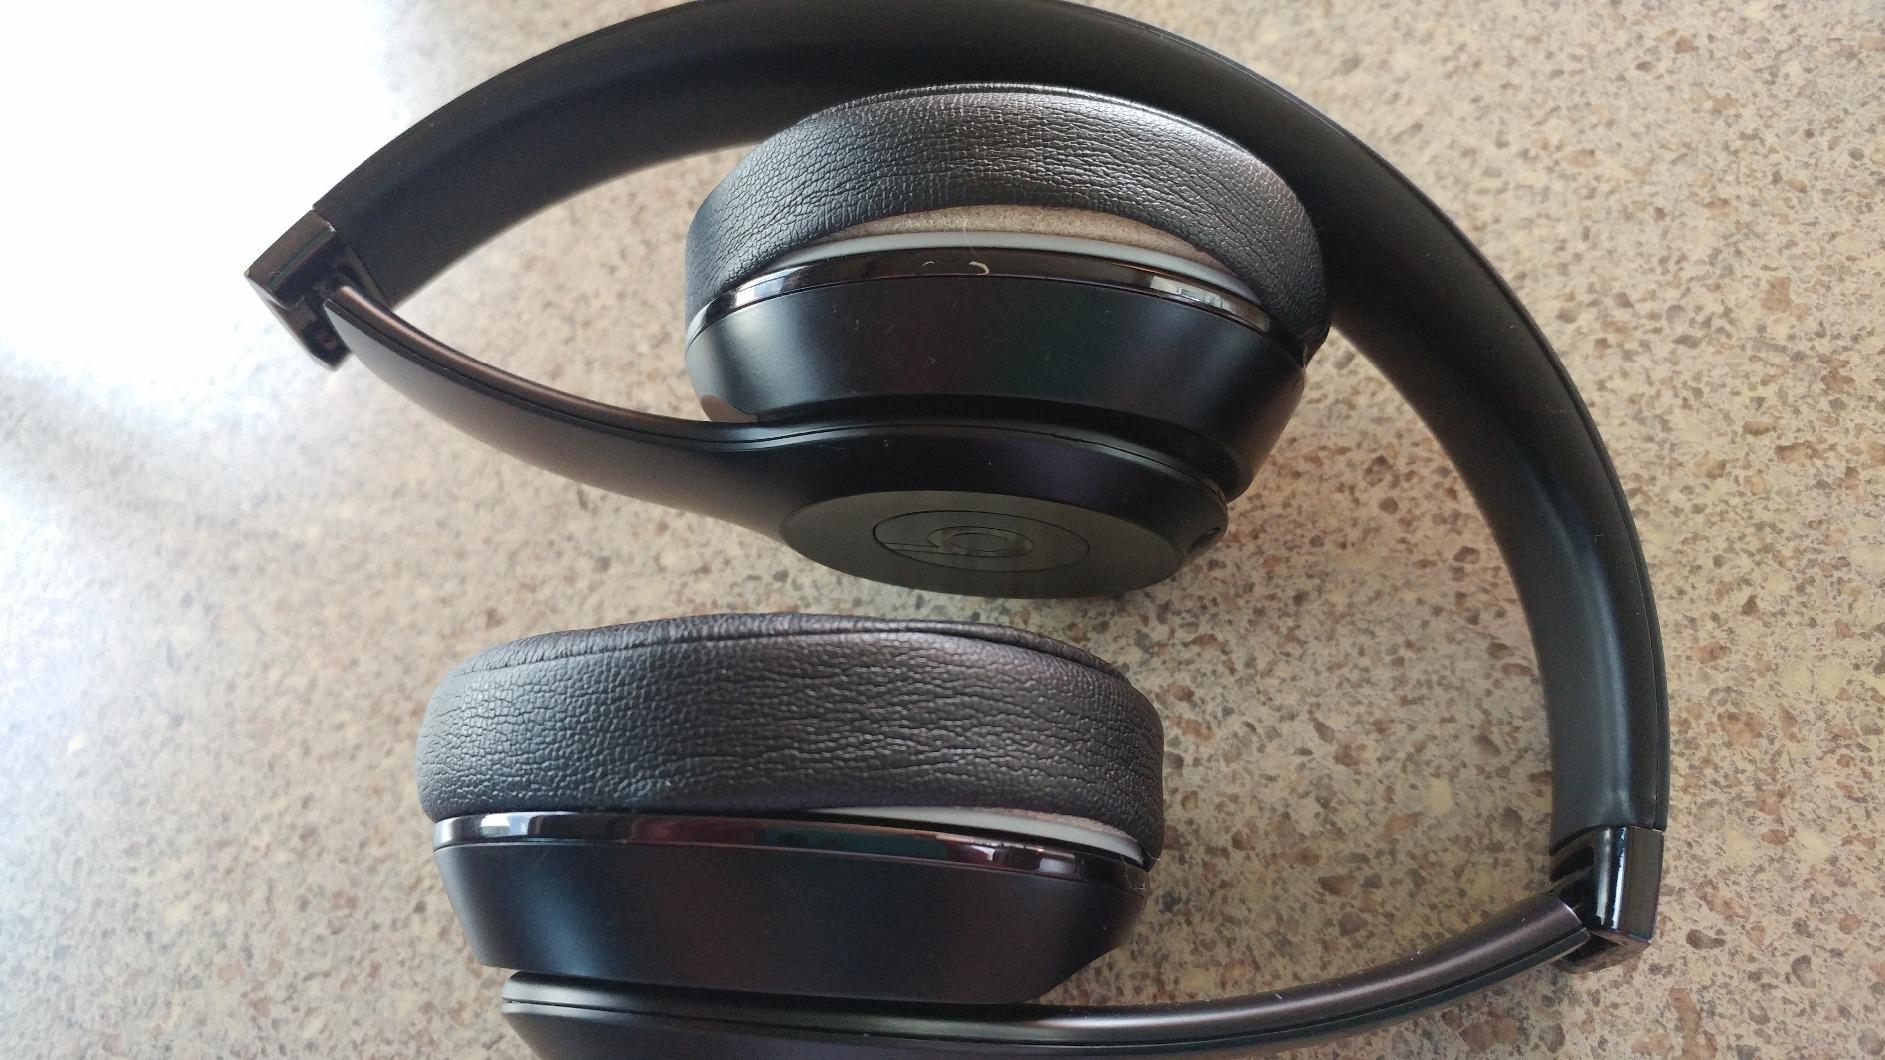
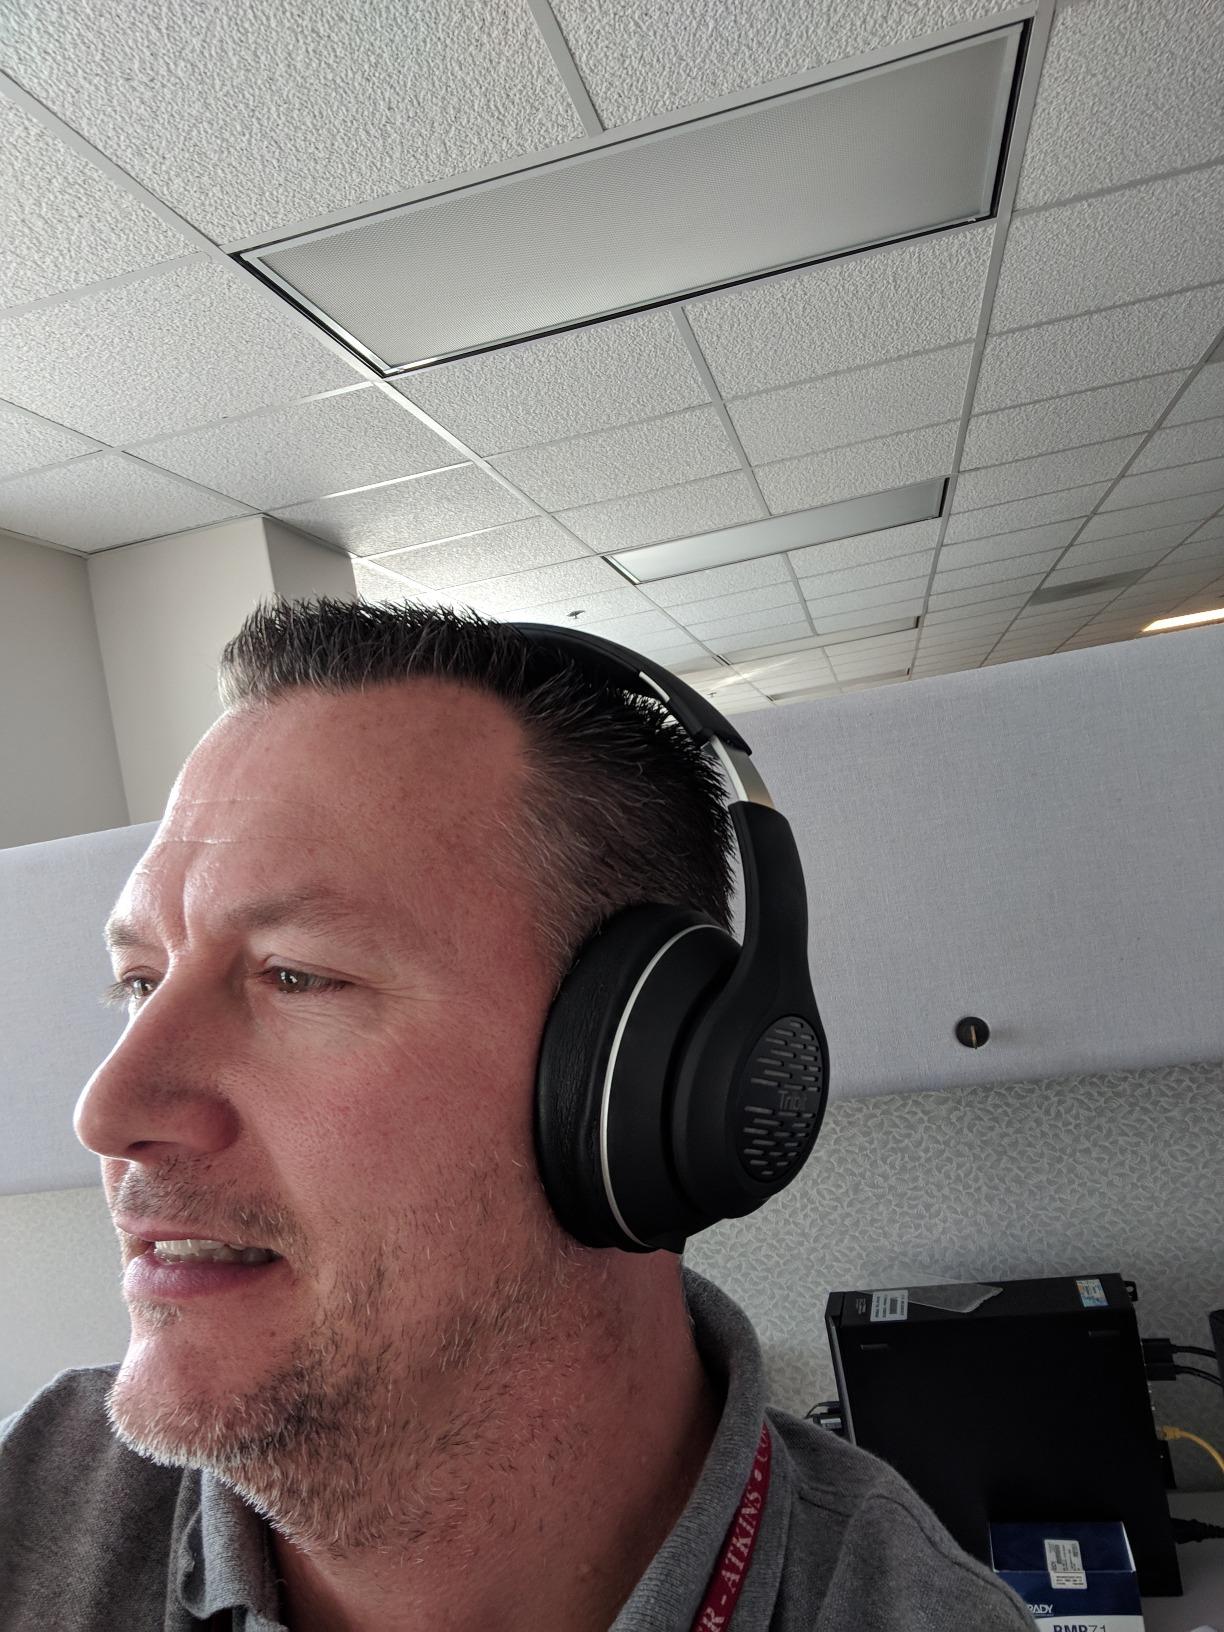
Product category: headphones
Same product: no